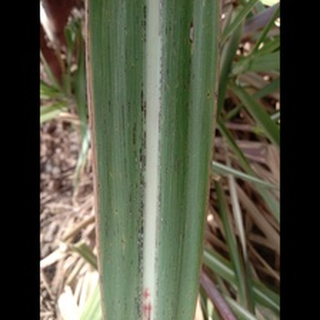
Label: sugarcane_rust